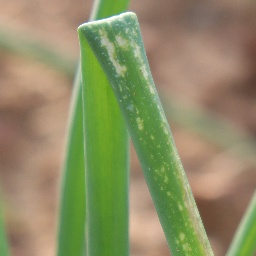
Label: Iris yellow virus